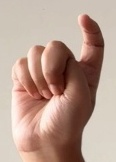
ASL sign: X